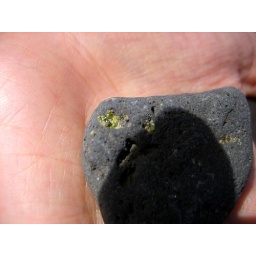
green crystal from black sand beach near our hotel on the big island. Thi rock and the black sand beach came from the valcano eruptions.